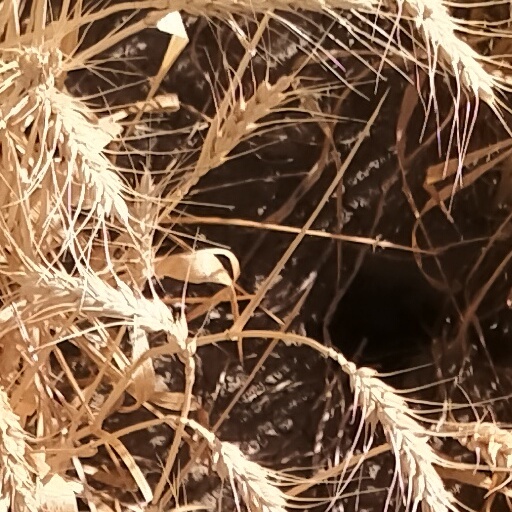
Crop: wheat